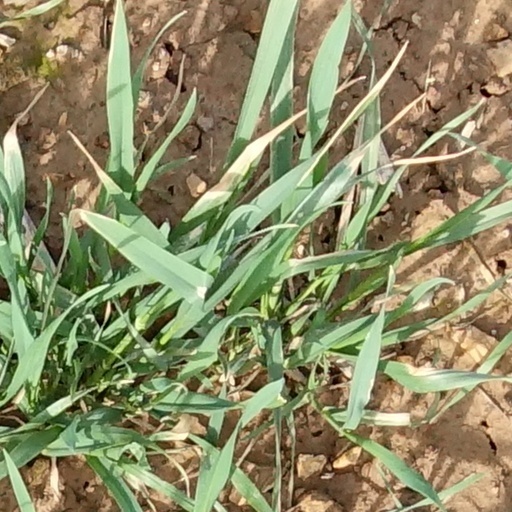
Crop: wheat